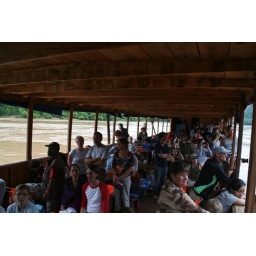
Fun times in a wooden boat